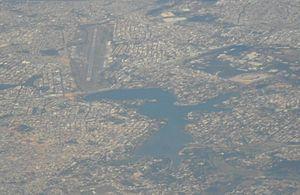
Pampulha est le nom d'un lac artificiel et d'une région de la ville de Belo Horizonte, la capitale du Minas Gerais, un État du Brésil.